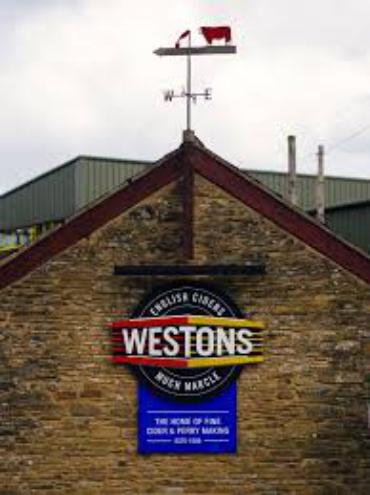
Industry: Food